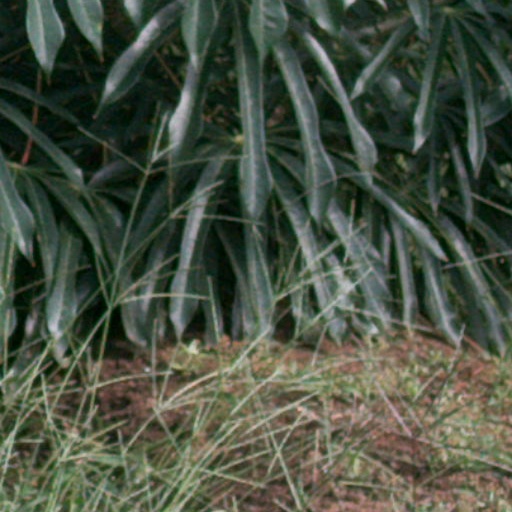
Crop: cassava